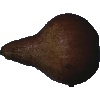
Label: Pear Kaiser 1